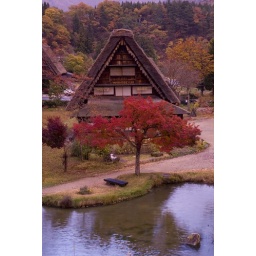
A typical A-frame house with a grass roof that you would find in Shirakawago, a village in Gifu Prefecture.